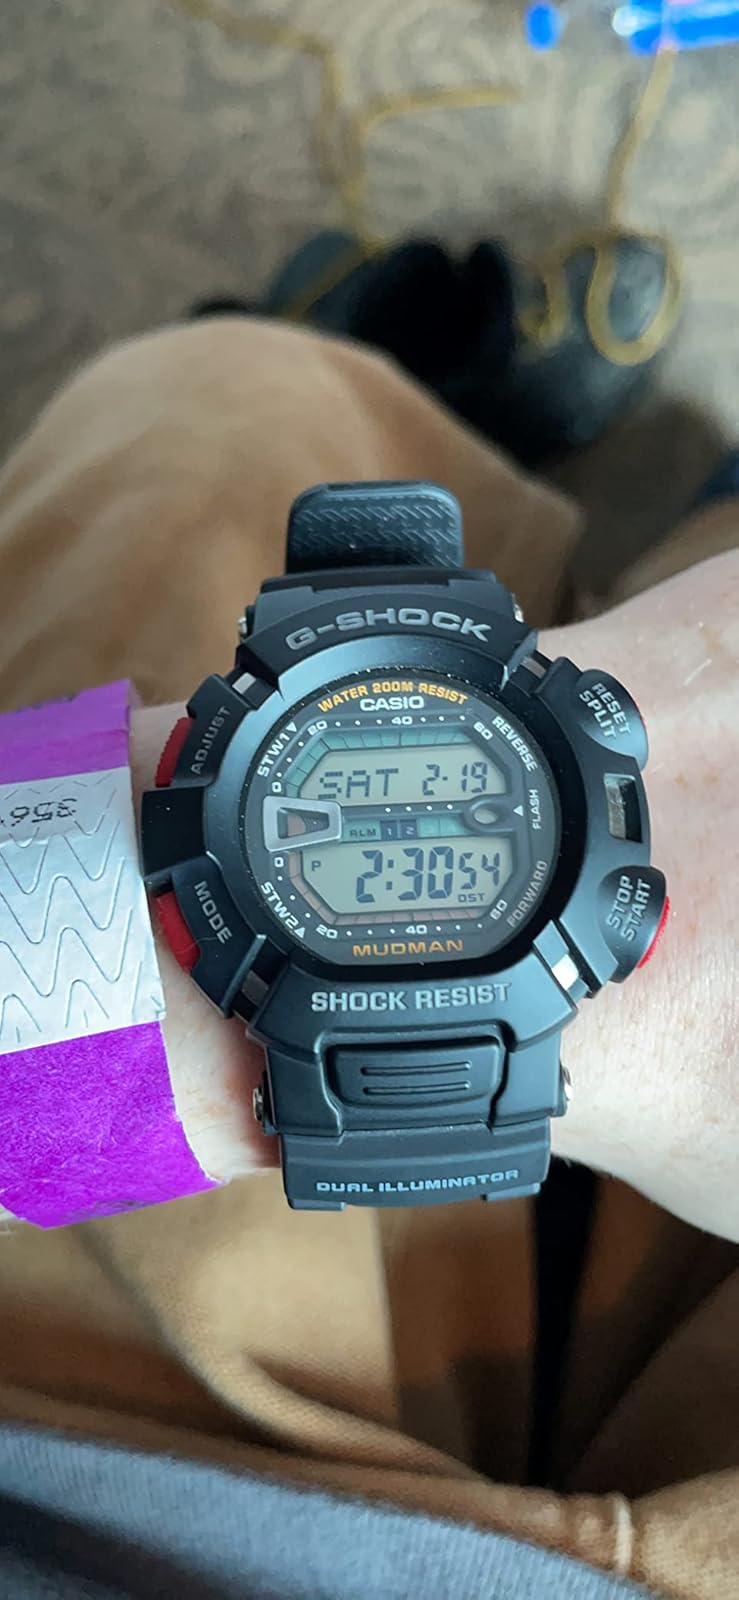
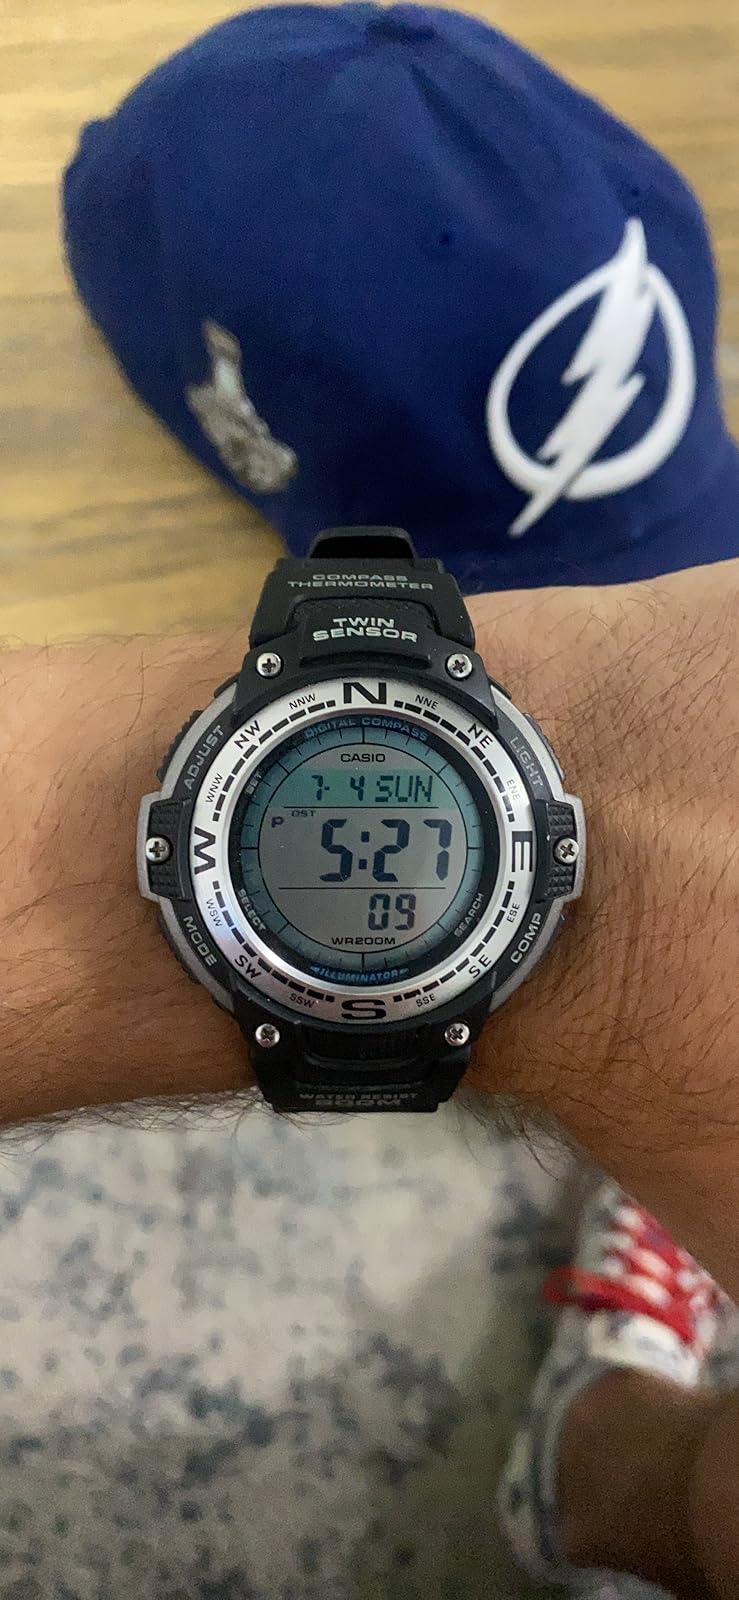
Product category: accessories_watch
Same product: no